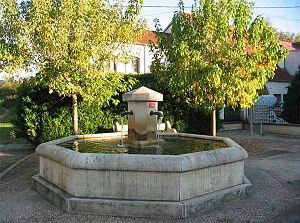
Mersuay est une commune française située dans le département de la Haute-Saône, en région Bourgogne-Franche-Comté.